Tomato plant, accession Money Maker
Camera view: bottom (45 deg); turntable rotation: 240 degrees
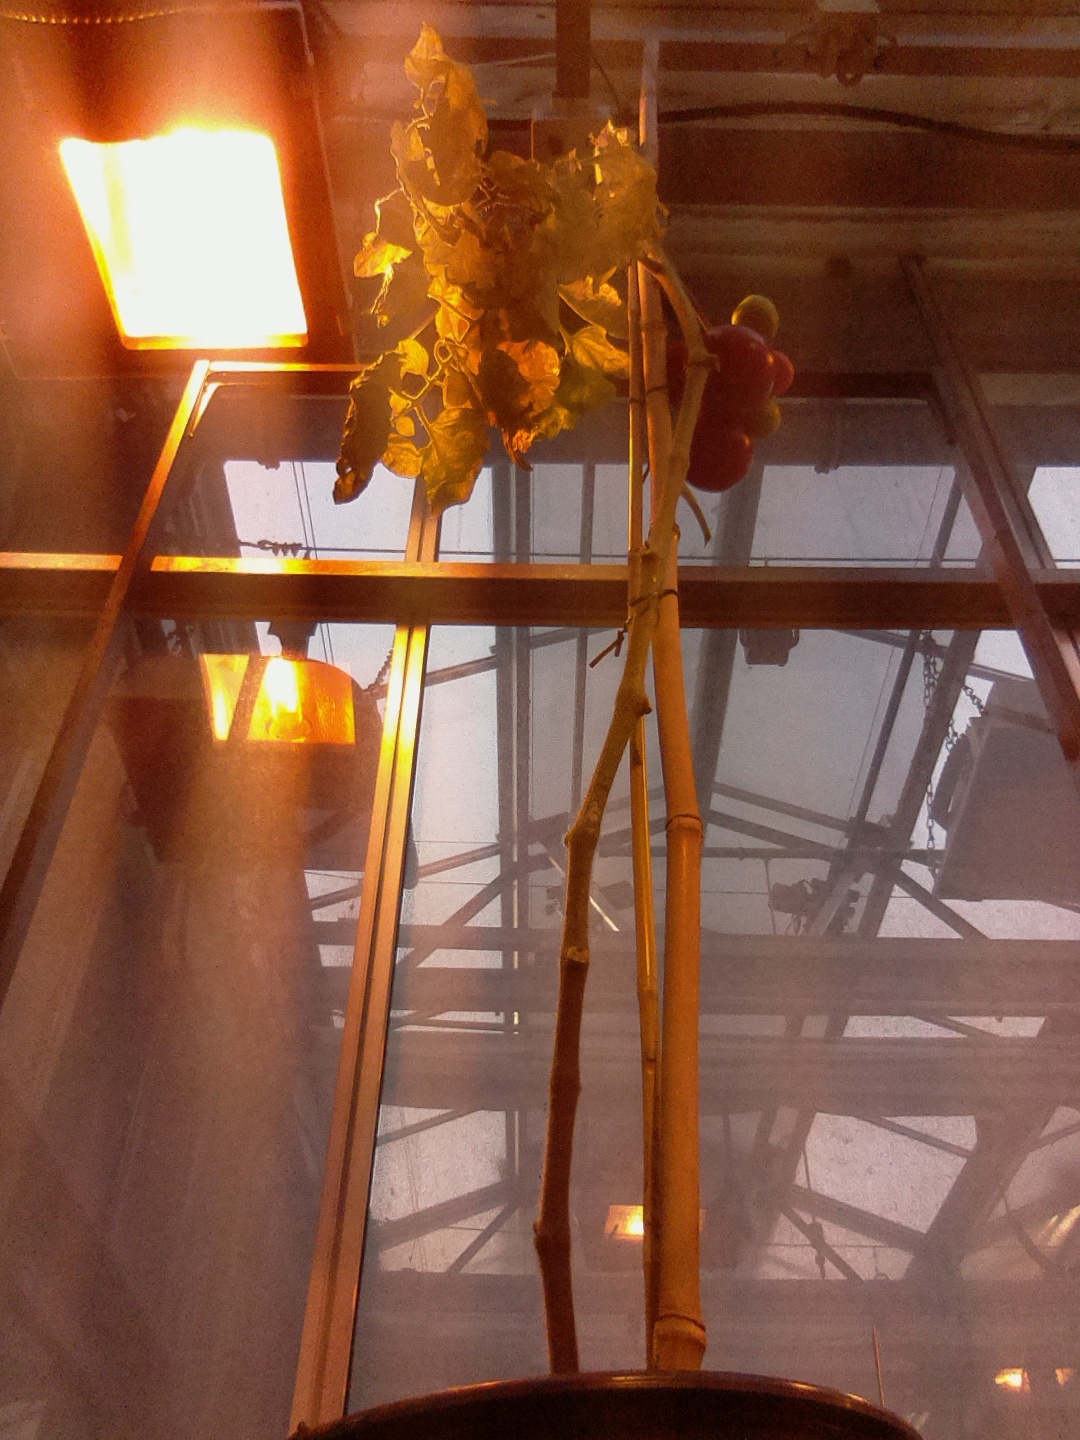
BBCH growth stage 87: 70%-80% of fruits show typical fully ripe color